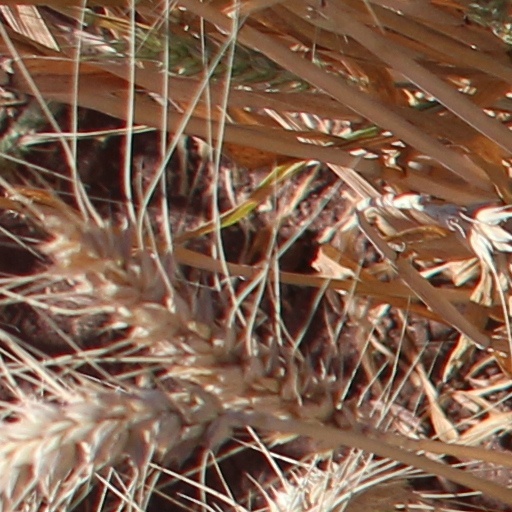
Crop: wheat